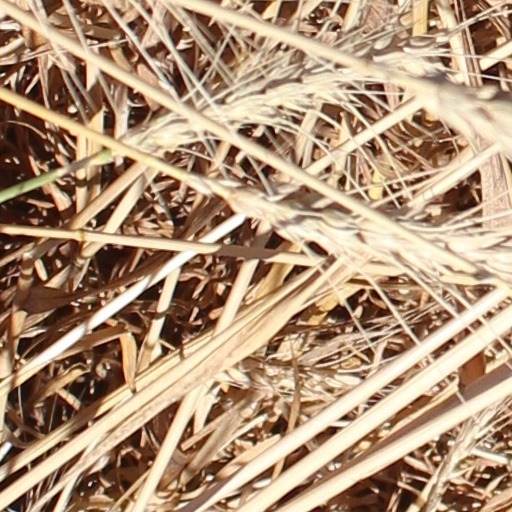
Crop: wheat